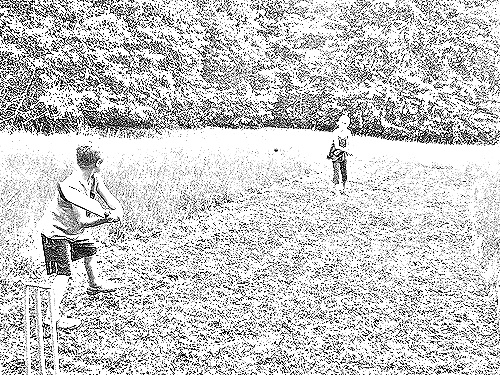
Portrait style: Sketch Portrait